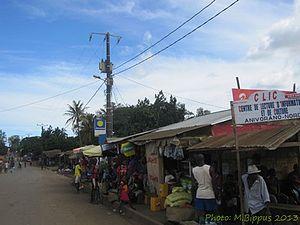
Anivorano-Nord, Diana, RN6